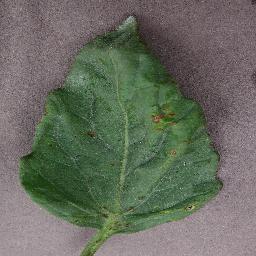
Label: Tomato___Bacterial_spot